Duckmanton Tunnel

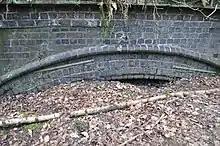
Duckmanton tunnel

Duckmanton Tunnel is a former long twin-track railway tunnel between Chesterfield and Arkwright Town in Derbyshire, England.